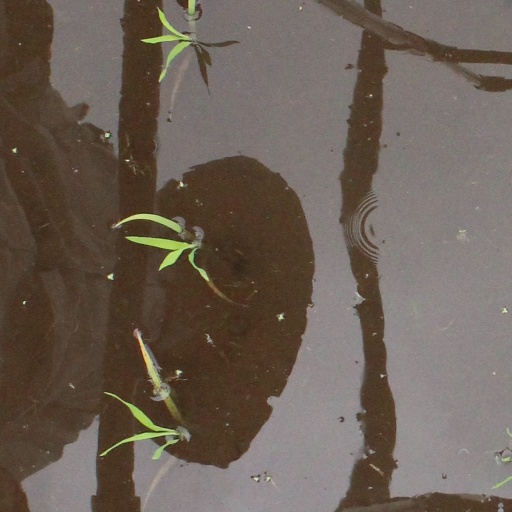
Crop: rice